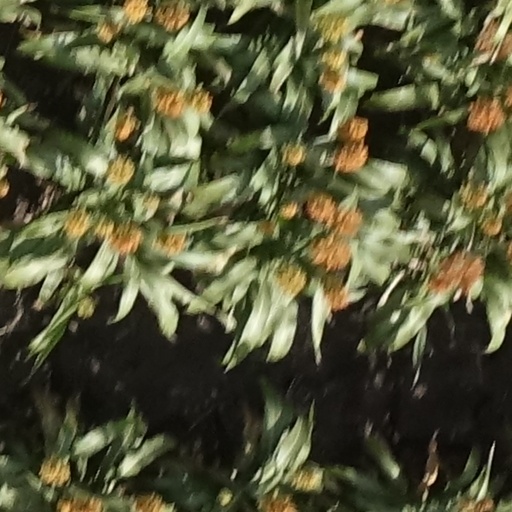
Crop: sorghum